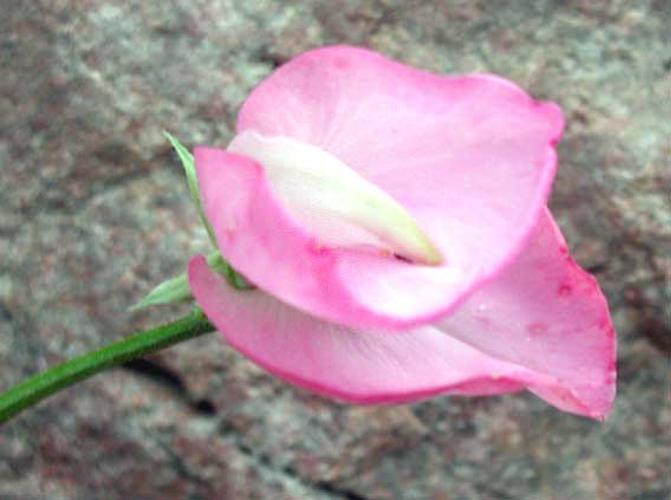
Label: sweet pea